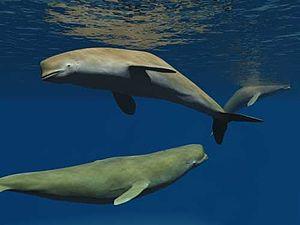
Bohaskaia est un genre éteint de cétacés qui a vécu lors du Pliocène. Ses restes fossiles ont été mis au jour aux États-Unis.